Kehra pulp and paper mill

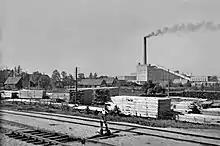
Kehra pulp and paper mill (1940)

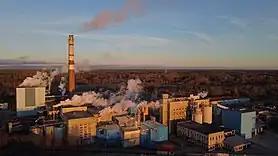
Kehra pulp and paper mill (2021)

Kehra pulp and paper mill is a pulp and paper mill in Kehra, Anija Parish, Estonia. The owner of the factory is Horizon Pulp & Paper Ltd.